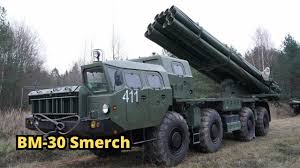
Label: BM-30